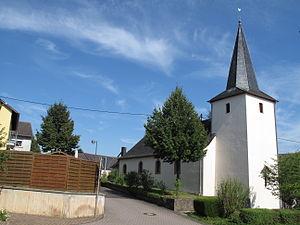
Ellscheid est une municipalité du Verbandsgemeinde Daun, dans l'arrondissement de Vulkaneifel, en Rhénanie-Palatinat, dans l'ouest de l'Allemagne.